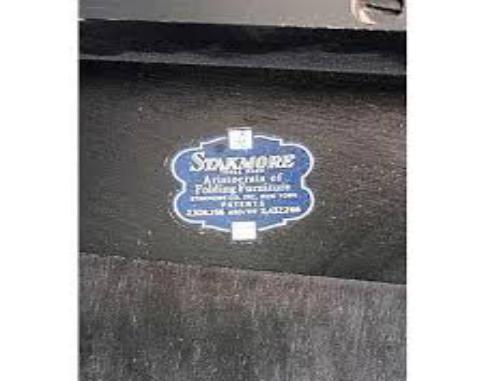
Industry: Necessities